The Head Waiter

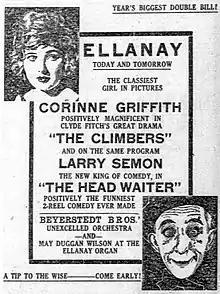
A contemporary newspaper advertisement, featuring The Head Waiter as a double feature with The Climbers, another film from 1919.

The Head Waiter is a 1919 American silent comedy film featuring Larry Semon in the titular role. The film also features Oliver Hardy.